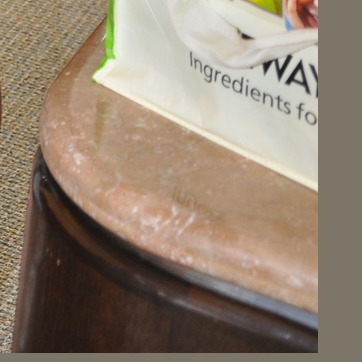
Material: polishedstone